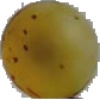
Label: Grape White 3